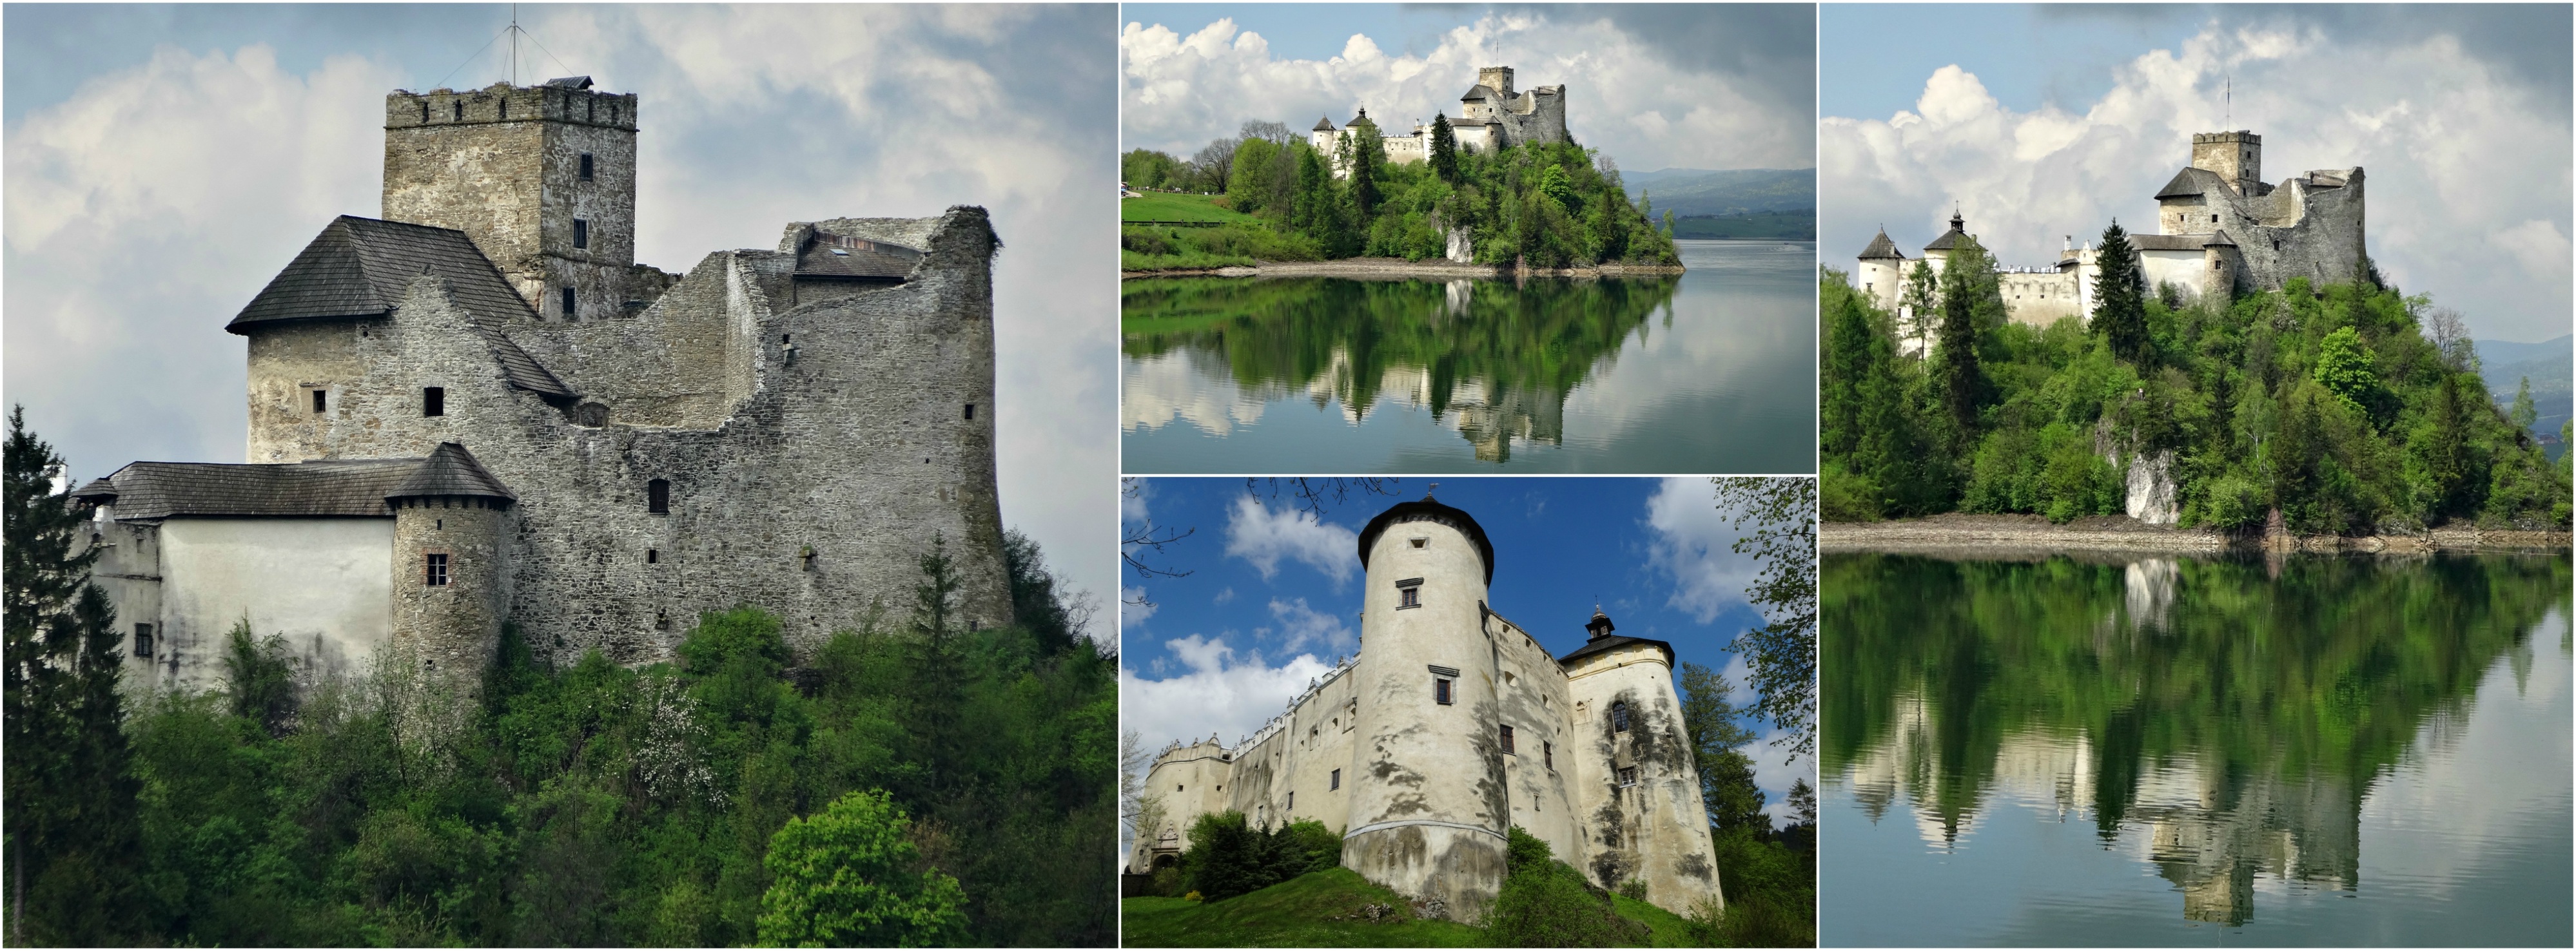
landscape, monument, castle, landmark, tourism, picturesque, poland, collage, history, the museum, screenshot, niedzica